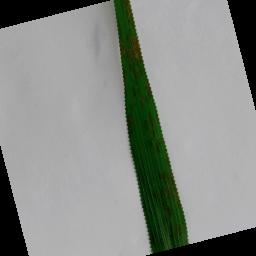
Label: Rice___Leaf_Blast